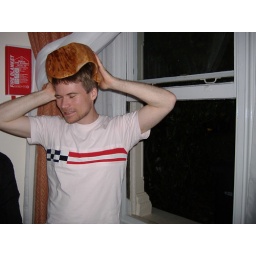
Martin in wooden hat